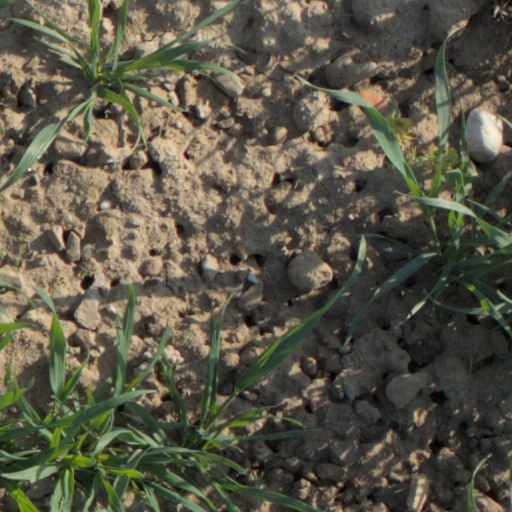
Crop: wheat